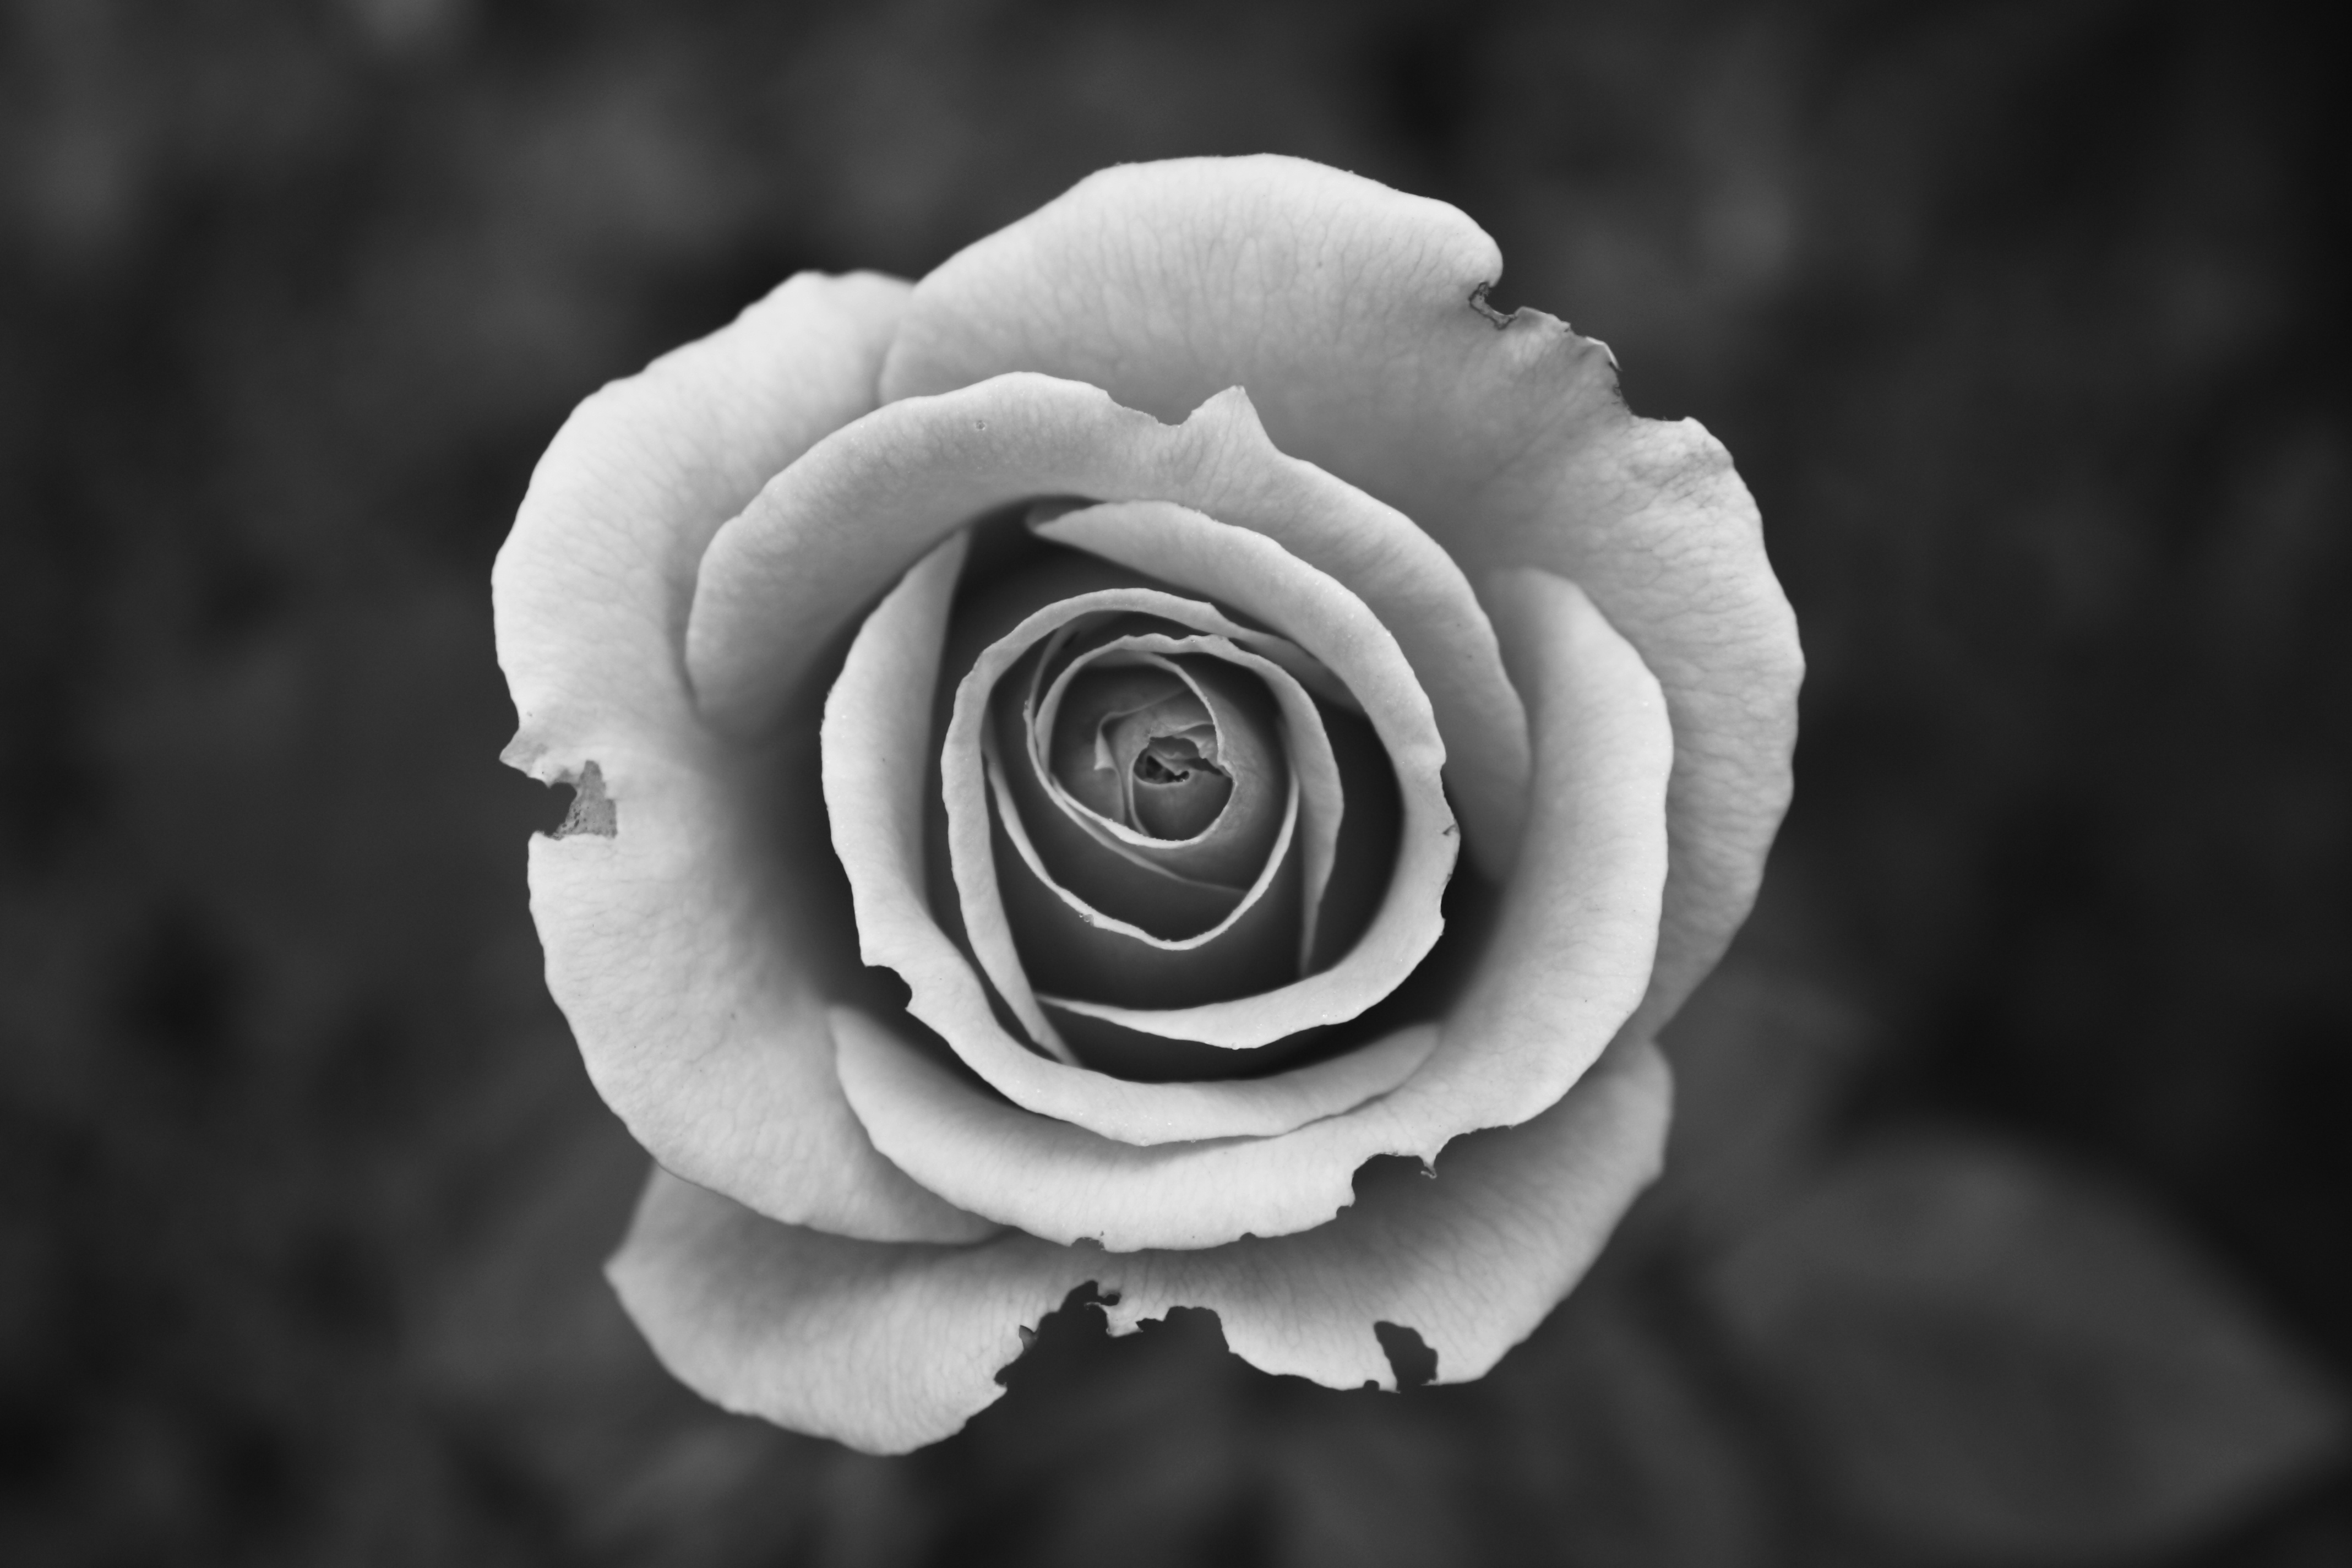
blossom, black and white, plant, white, photography, flower, petal, bloom, love, rose, black, monochrome, flora, close up, petals, macro photography, imperfect, close up view, flowering plant, garden roses, rose family, still life photography, monochrome photography, centered, plant stem, land plant